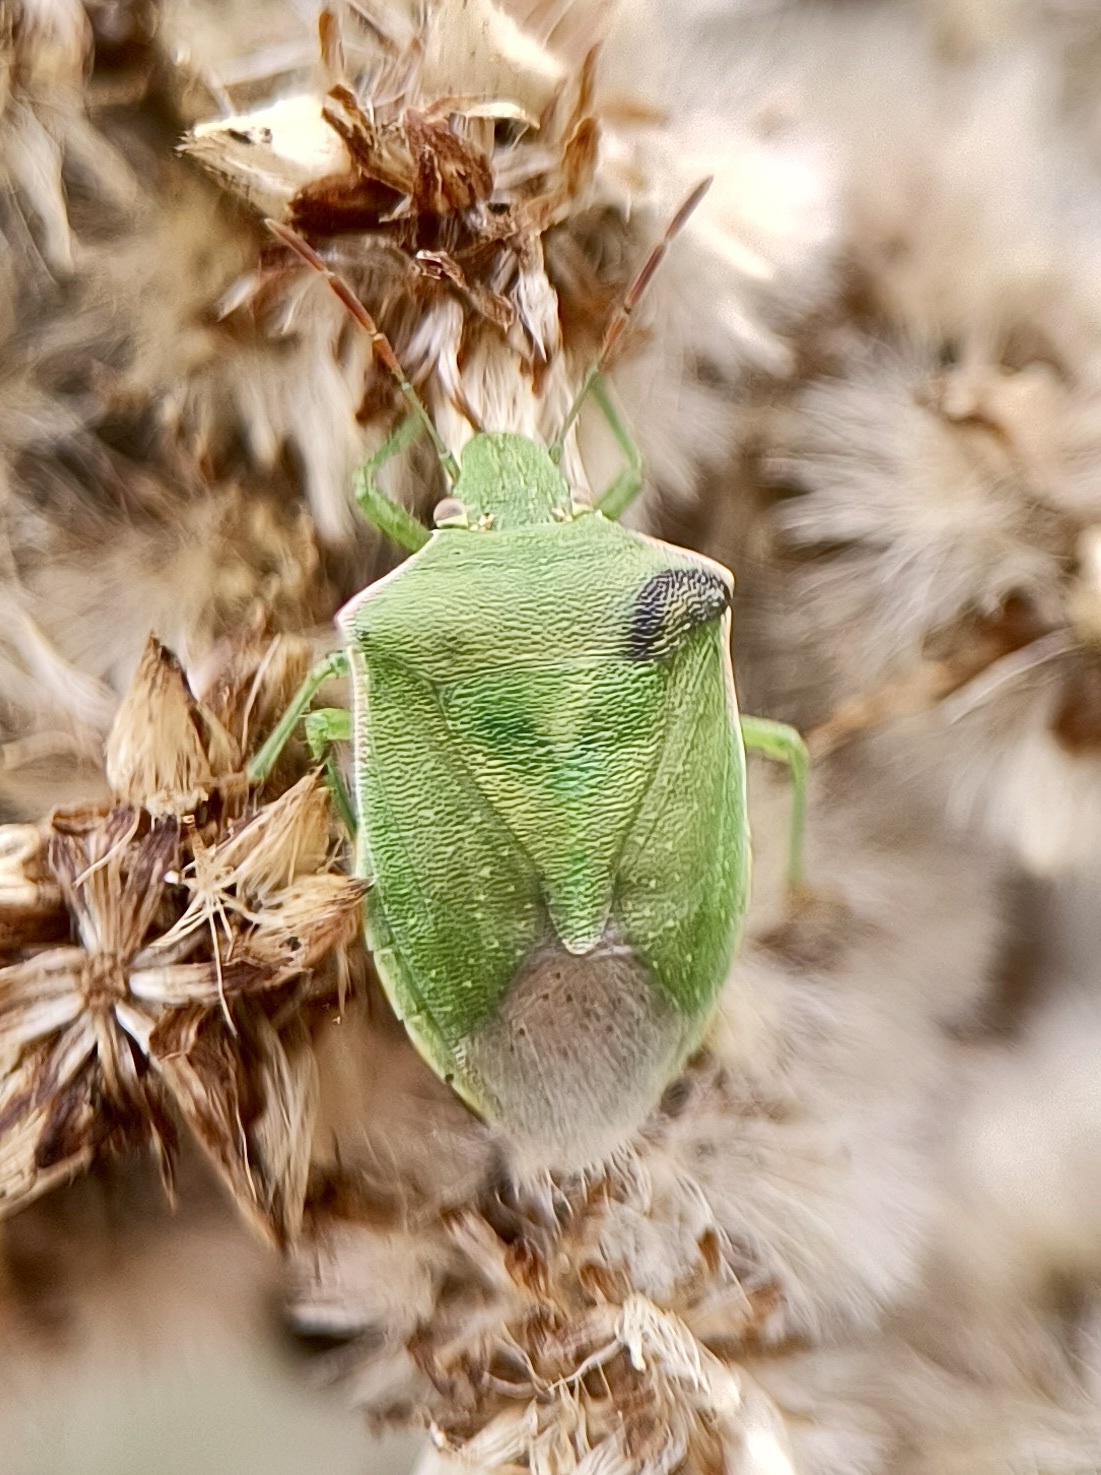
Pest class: stink_bug